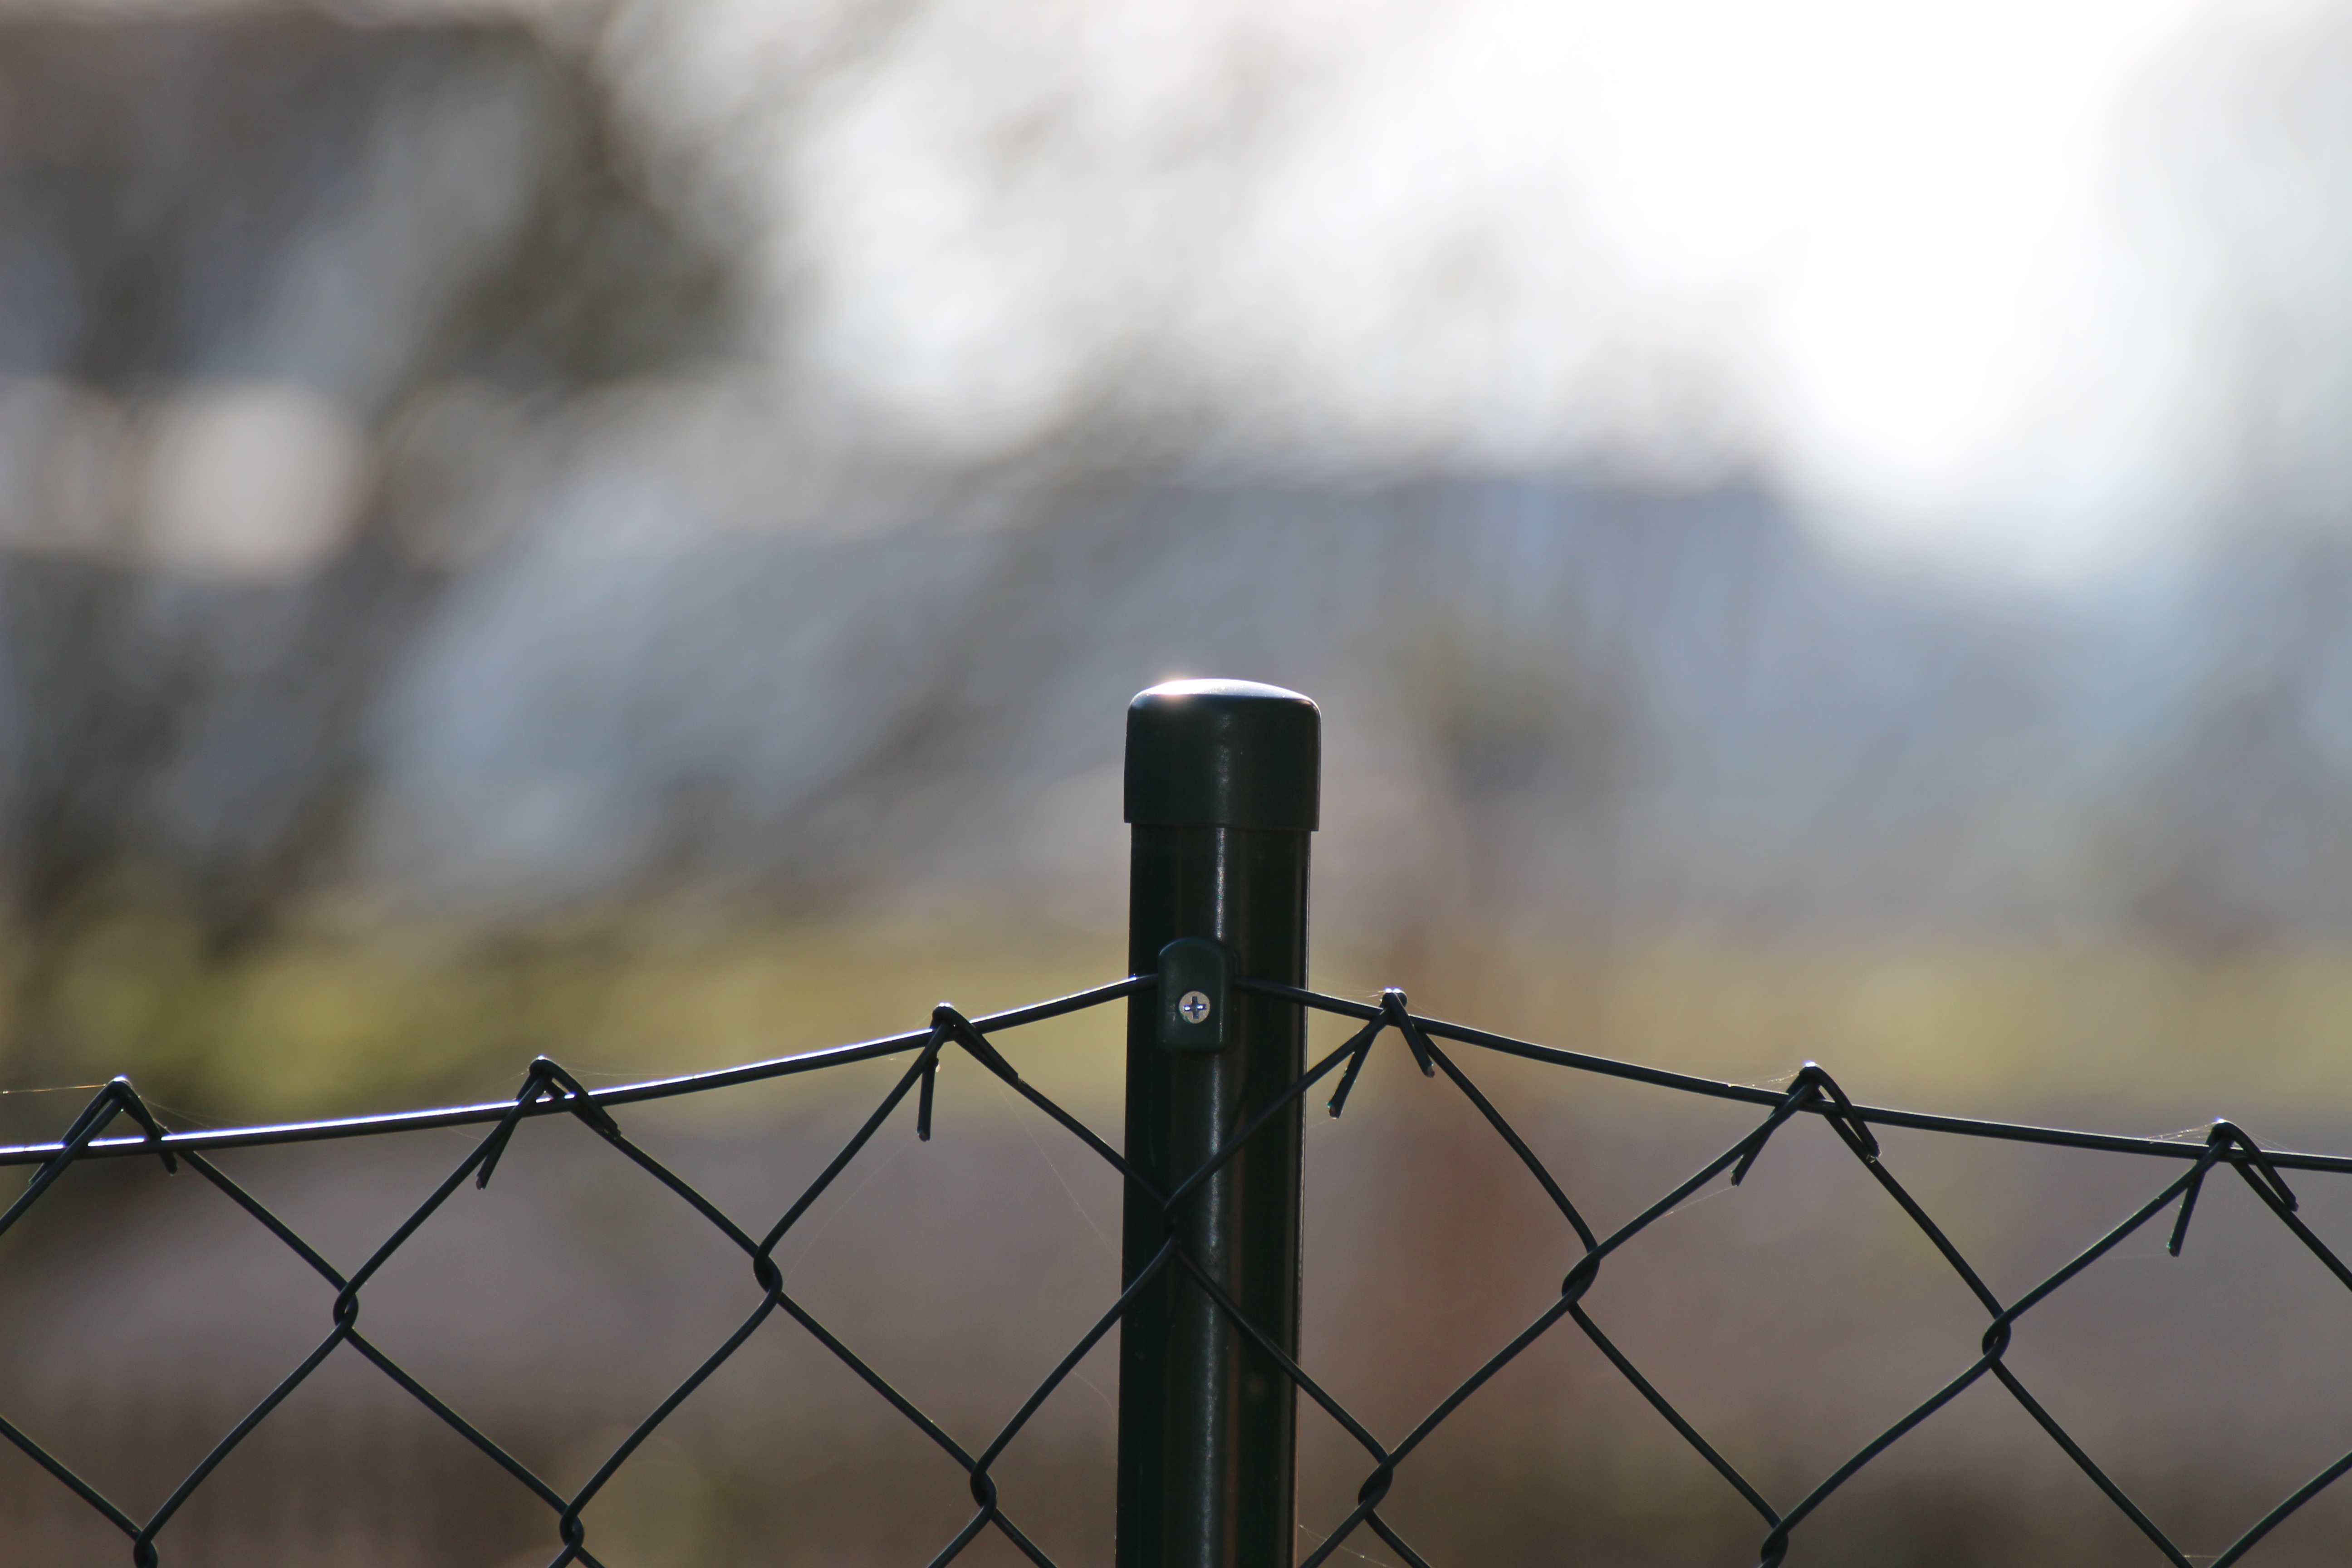
light, fence, barbed wire, sunlight, wind, wire, electricity, braid, wire mesh, wire mesh fence, garden fence, blocked, outdoor structure, wire fencing, home fencing